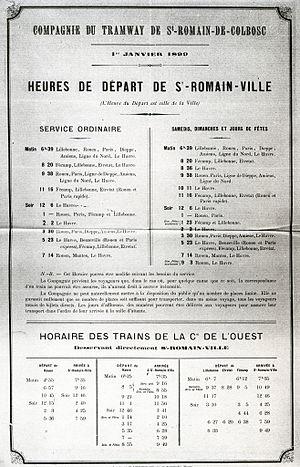
Le tramway de Saint-Romain-de-Colbosc est une voie ferrée d'intérêt local française à écartement métrique sise en Seine-Inférieure qui relia, entre 1896 et 1929, la commune de Saint-Romain-de-Colbosc à la gare d'Étainhus - Saint-Romain située sur la Ligne Paris - Le Havre.